Yeguada Militar de Jerez de la Frontera

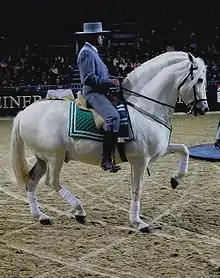
Andalusian horse exhibited at Equitana

The 1893 facility owned 18 purebred Andalusian mares. The breeders of Pure Spanish Horses ("Pura Raza Española" or PRE) who contributed these foundation mares included Don Francisco Molina, Don Francisco Rioboo, Don Gregario Garcia, Don Pedro Guerrero, Don Rafael Romero, Mrs. Widow of don Vicente de los Rios. By 1949 there were 84 PRE mares at the facility.